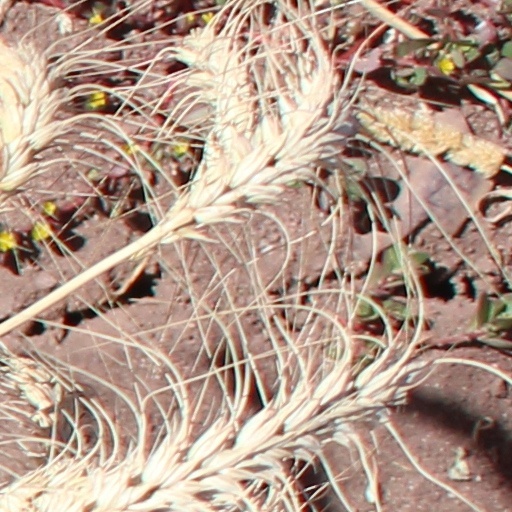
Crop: wheat